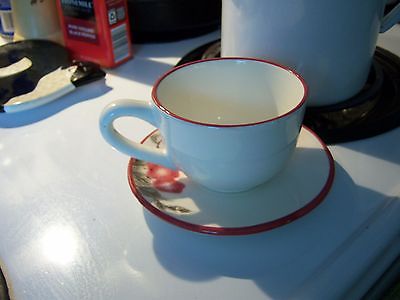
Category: mug